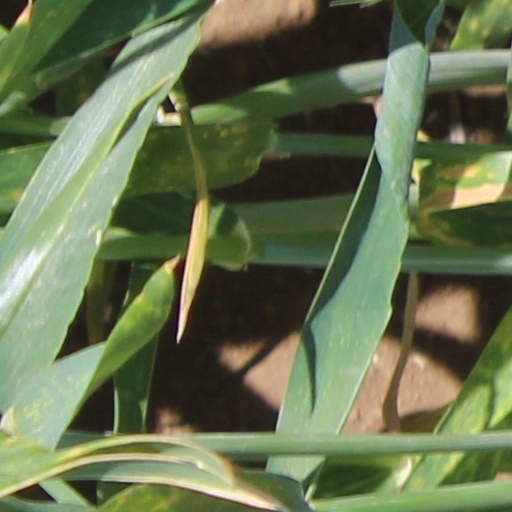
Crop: wheat